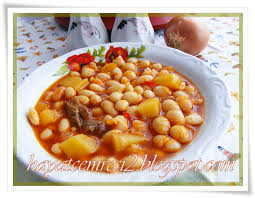
Yemek: kuru_fasulye